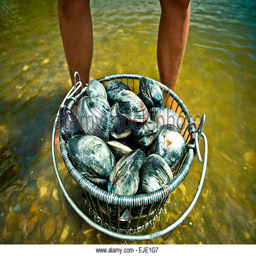
a basket of clams sits in shallow water